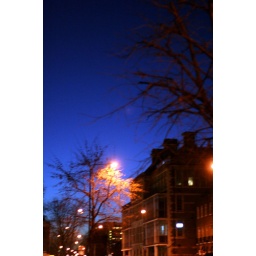
Gorgeous blue evening sky over Hackney Road